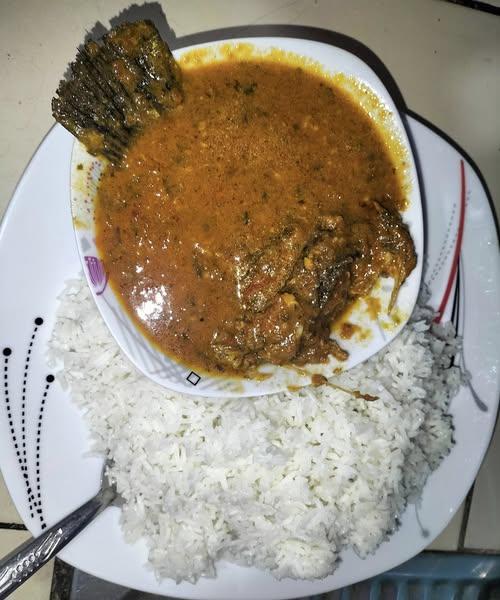
Hapa pana sahani za chakula mbili. Moja imebeba wali mkavu mweupe. Mwingine ikabeba supu zito za samaki.